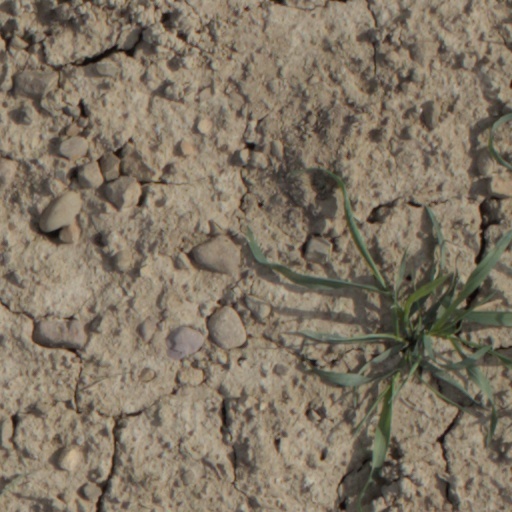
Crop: wheat